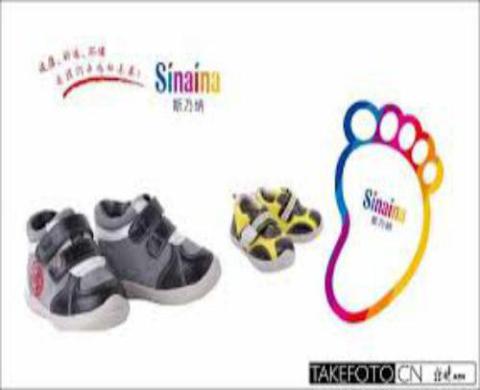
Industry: Clothes